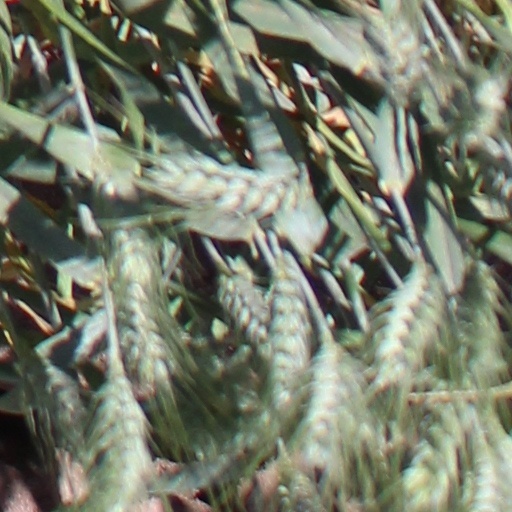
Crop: wheat